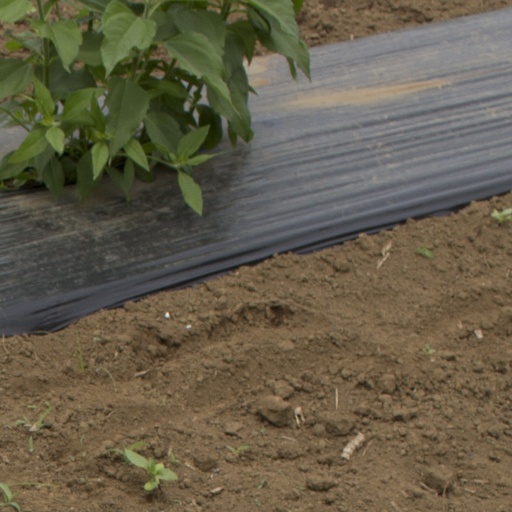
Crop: Jerusalem artichoke